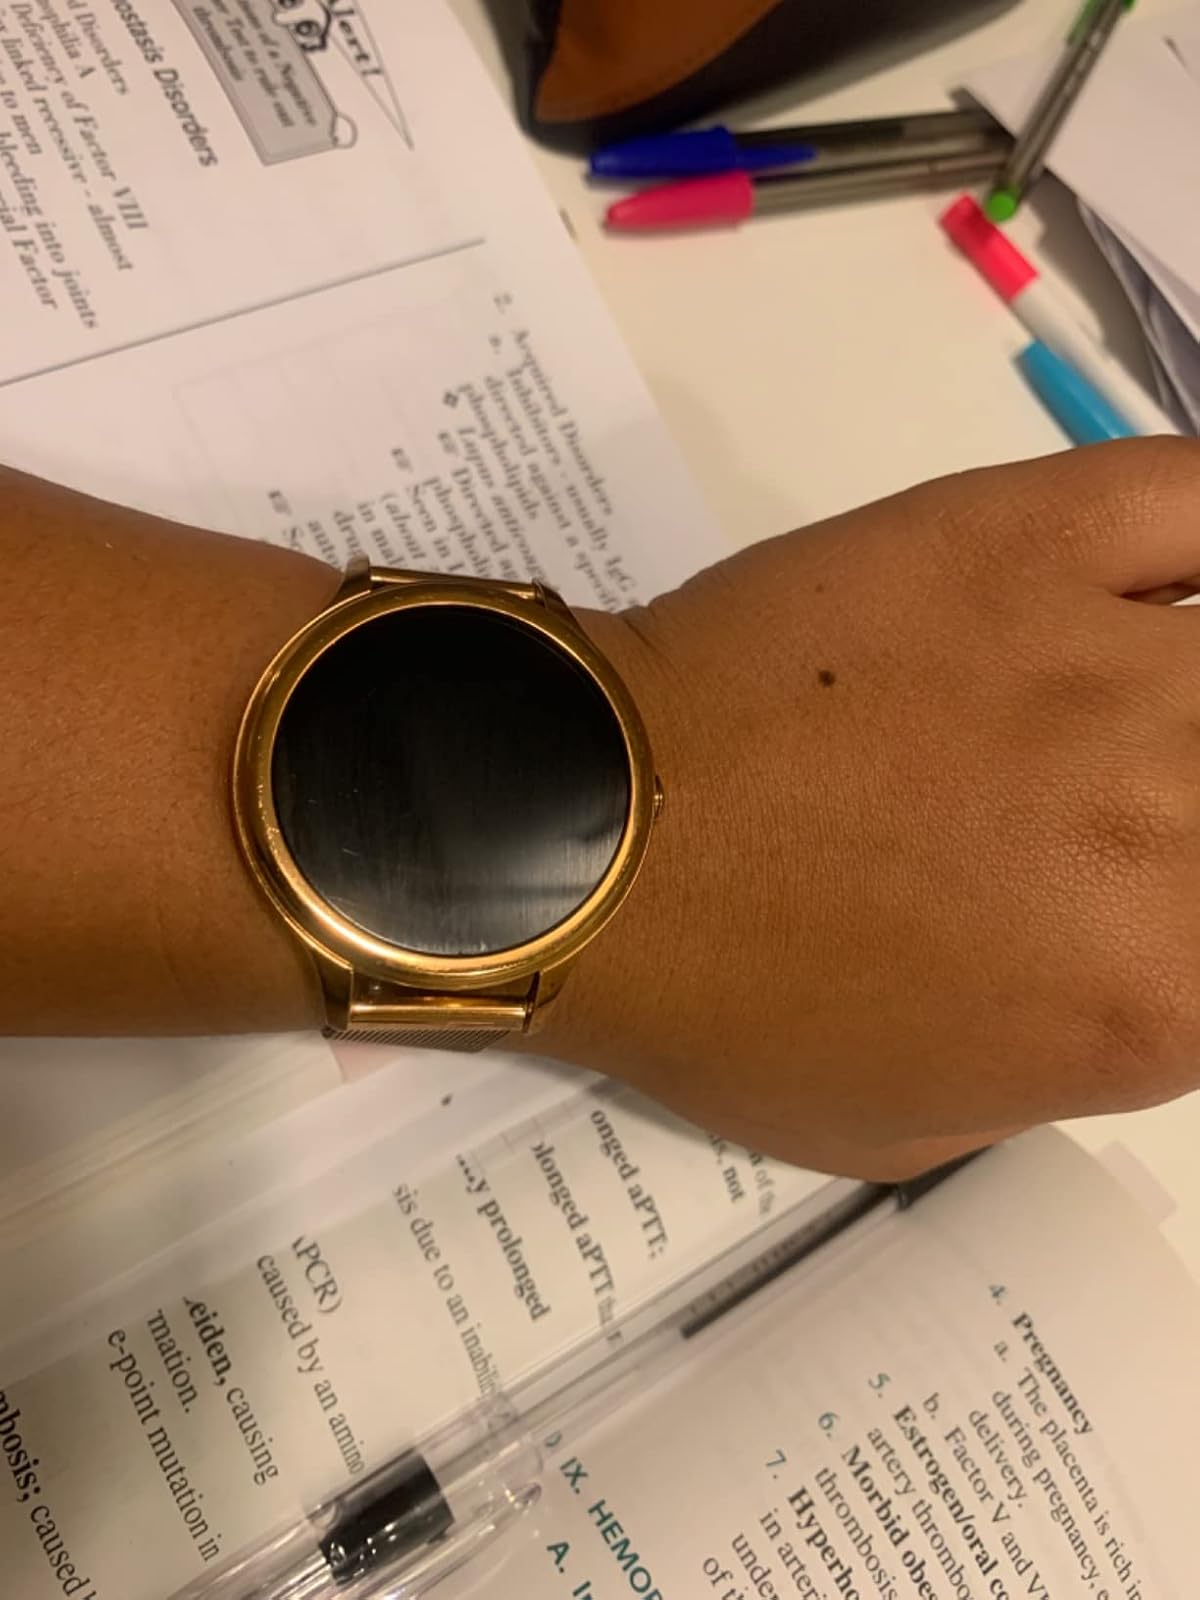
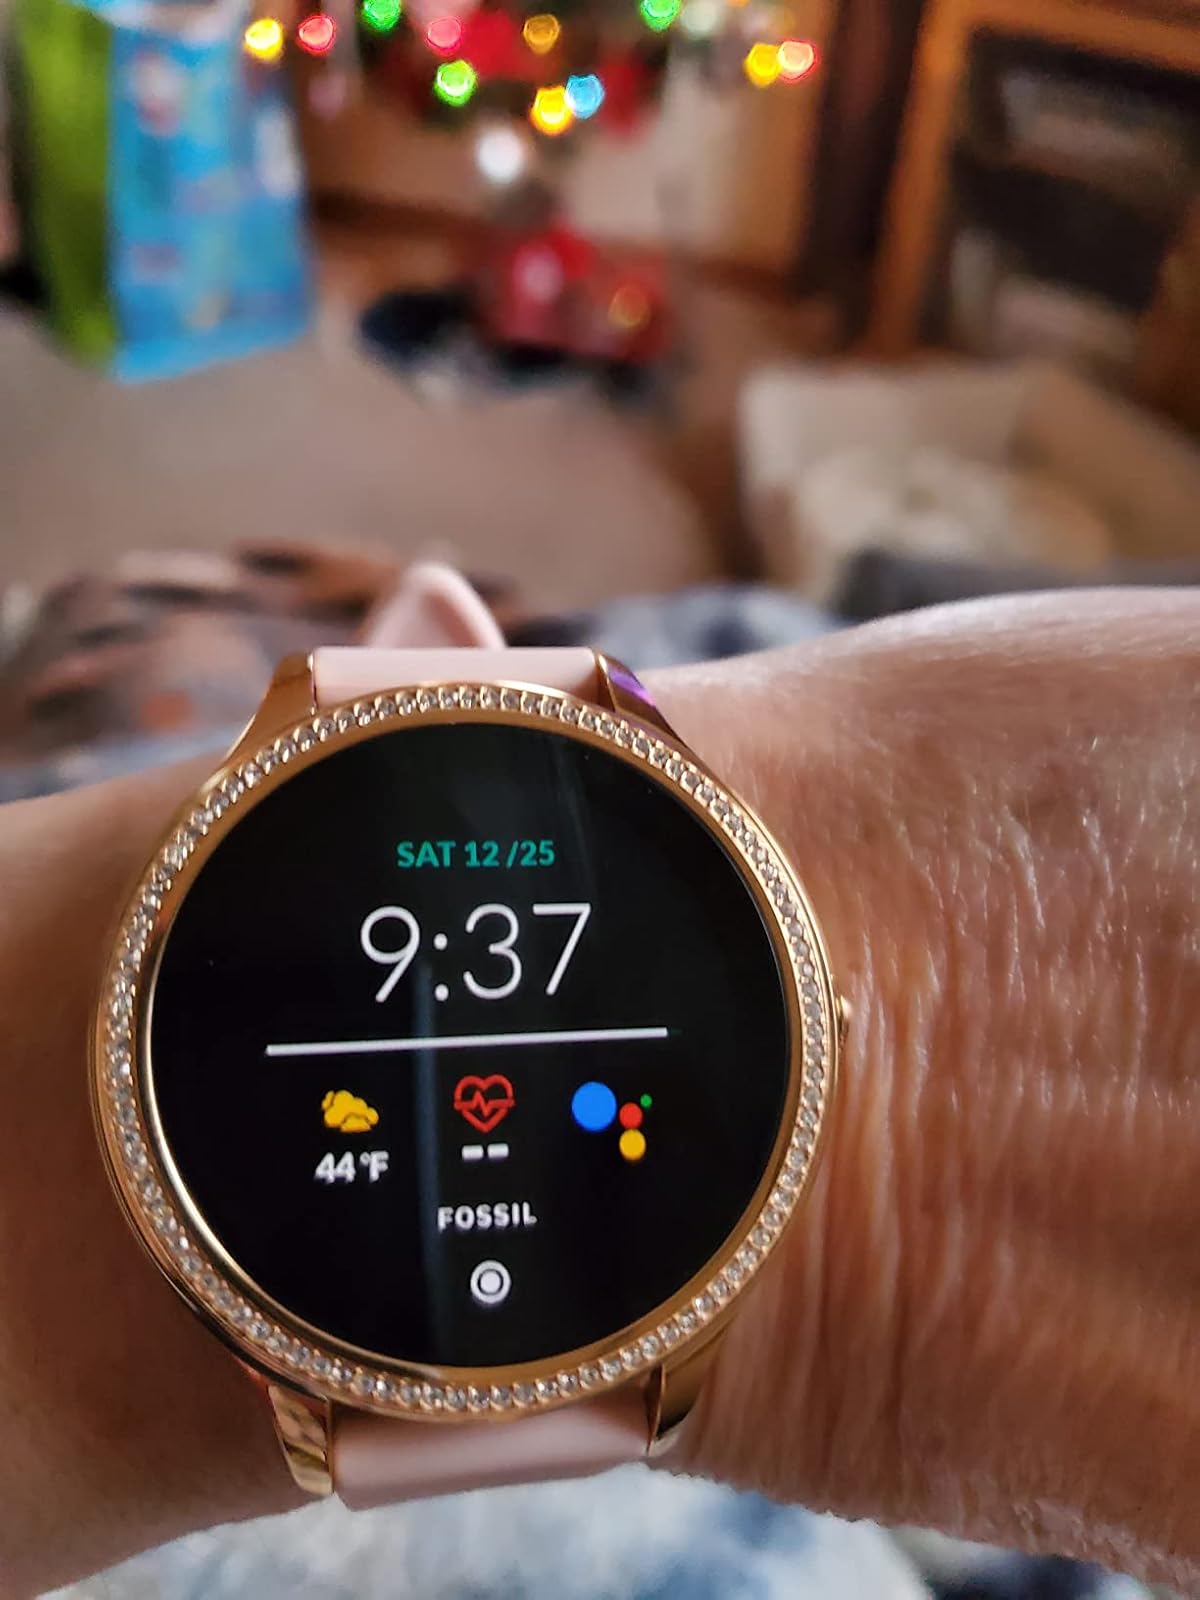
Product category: smartwatch
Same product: no